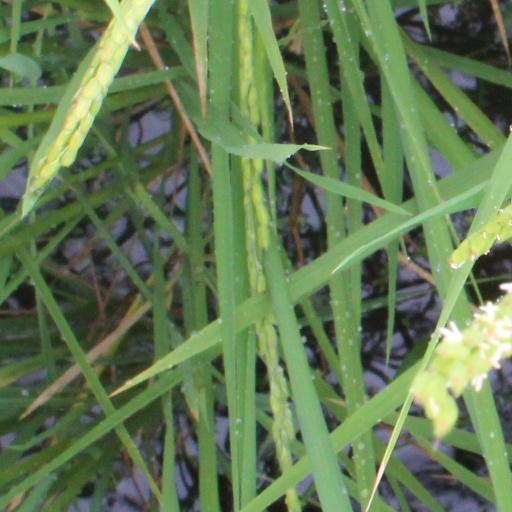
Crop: rice